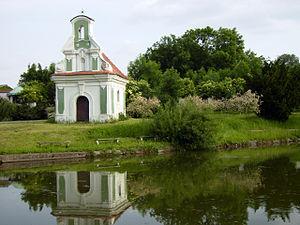
Černíky est une commune du district de Nymburk, dans la région de Bohême-Centrale, en République tchèque. Sa population s'élevait à 151 habitants en 2020.